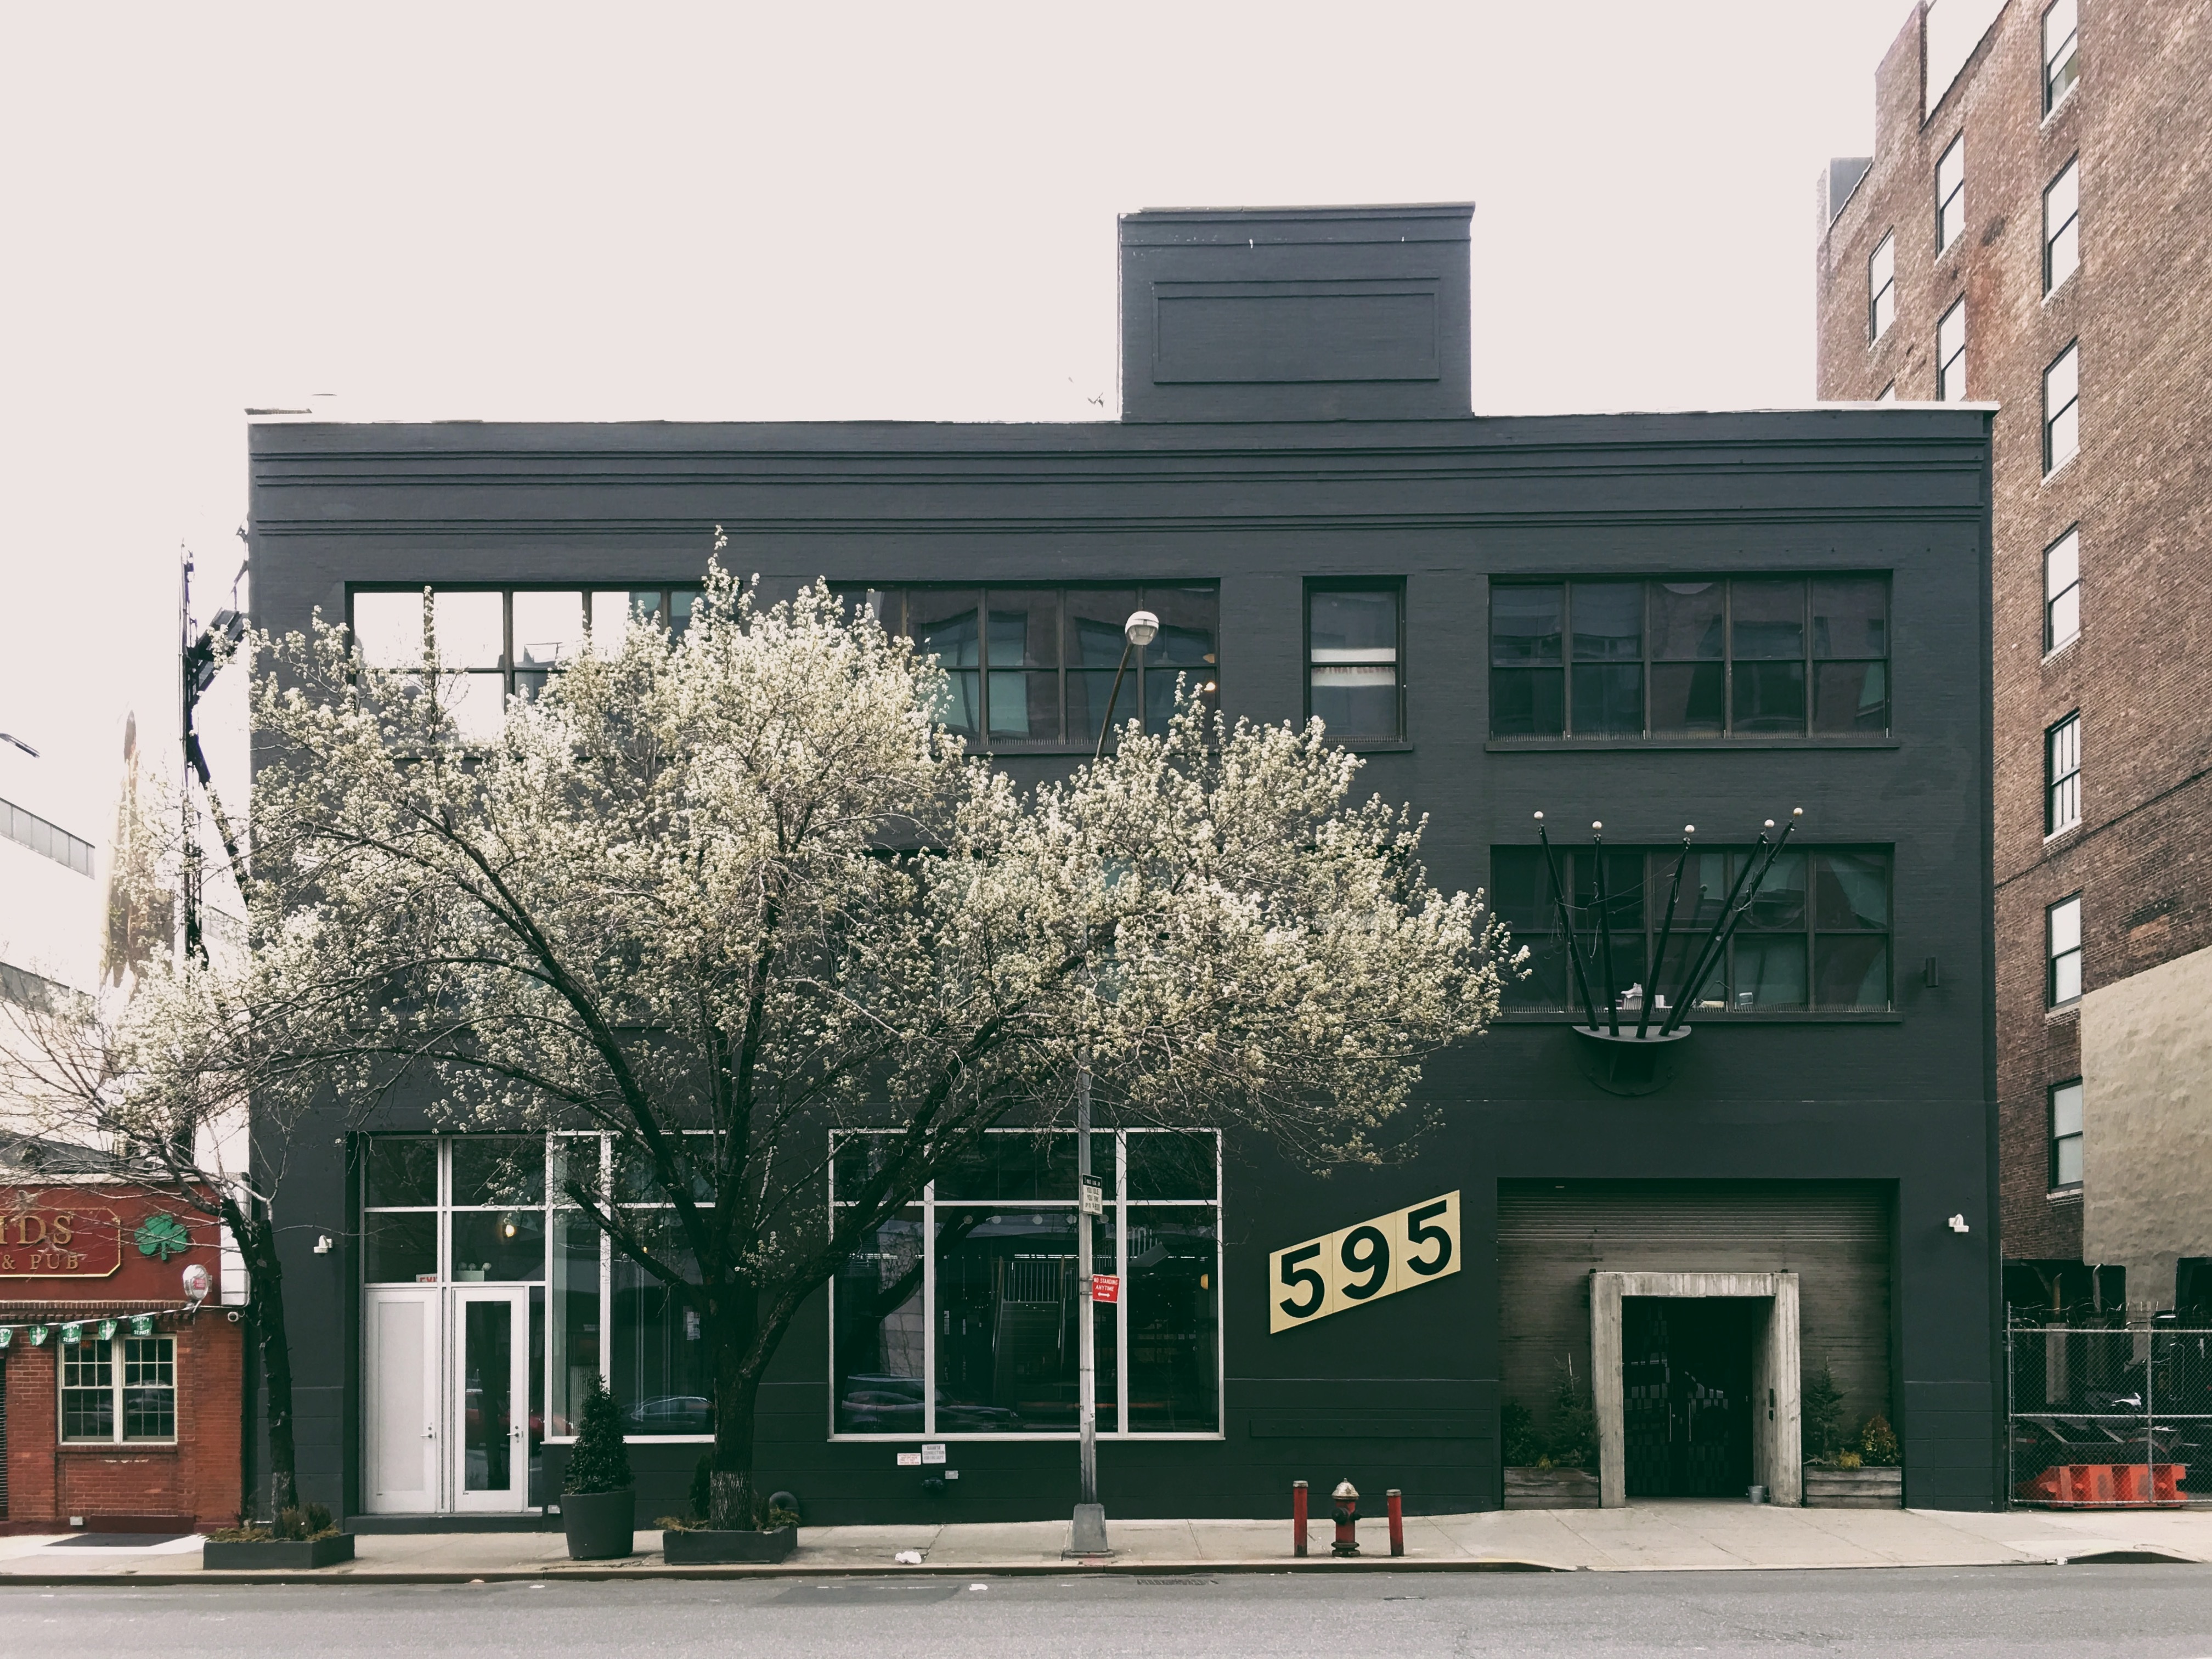
architecture, house, building, city, home, downtown, facade, neighbourhood, urban area, human settlement